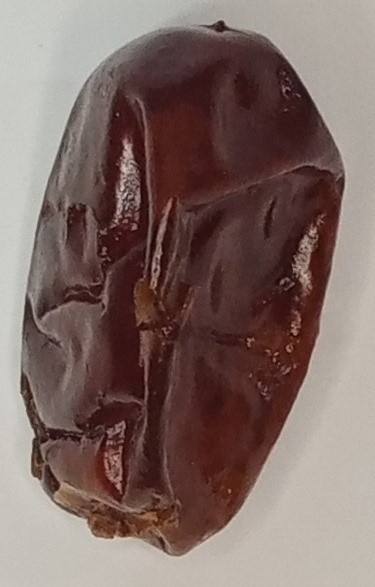
Variety: aseel
Size: large
Grade: grade-1